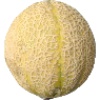
Label: cantaloupe